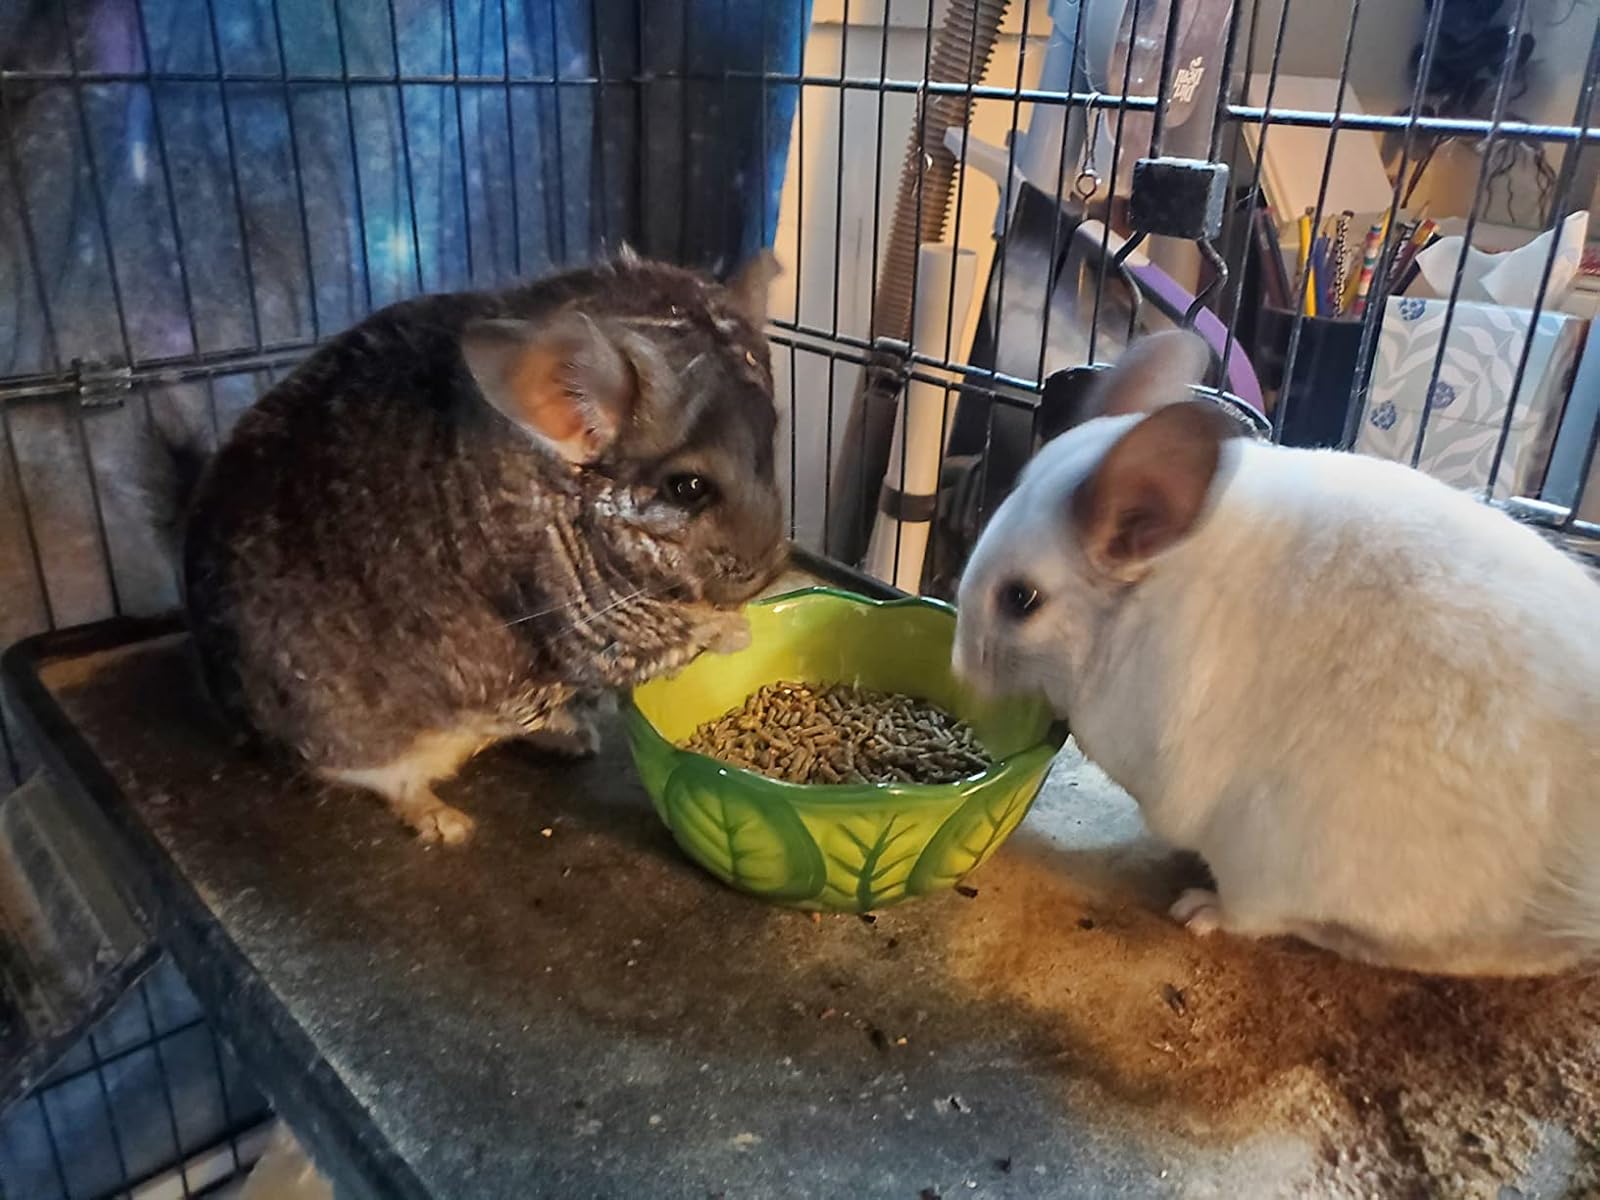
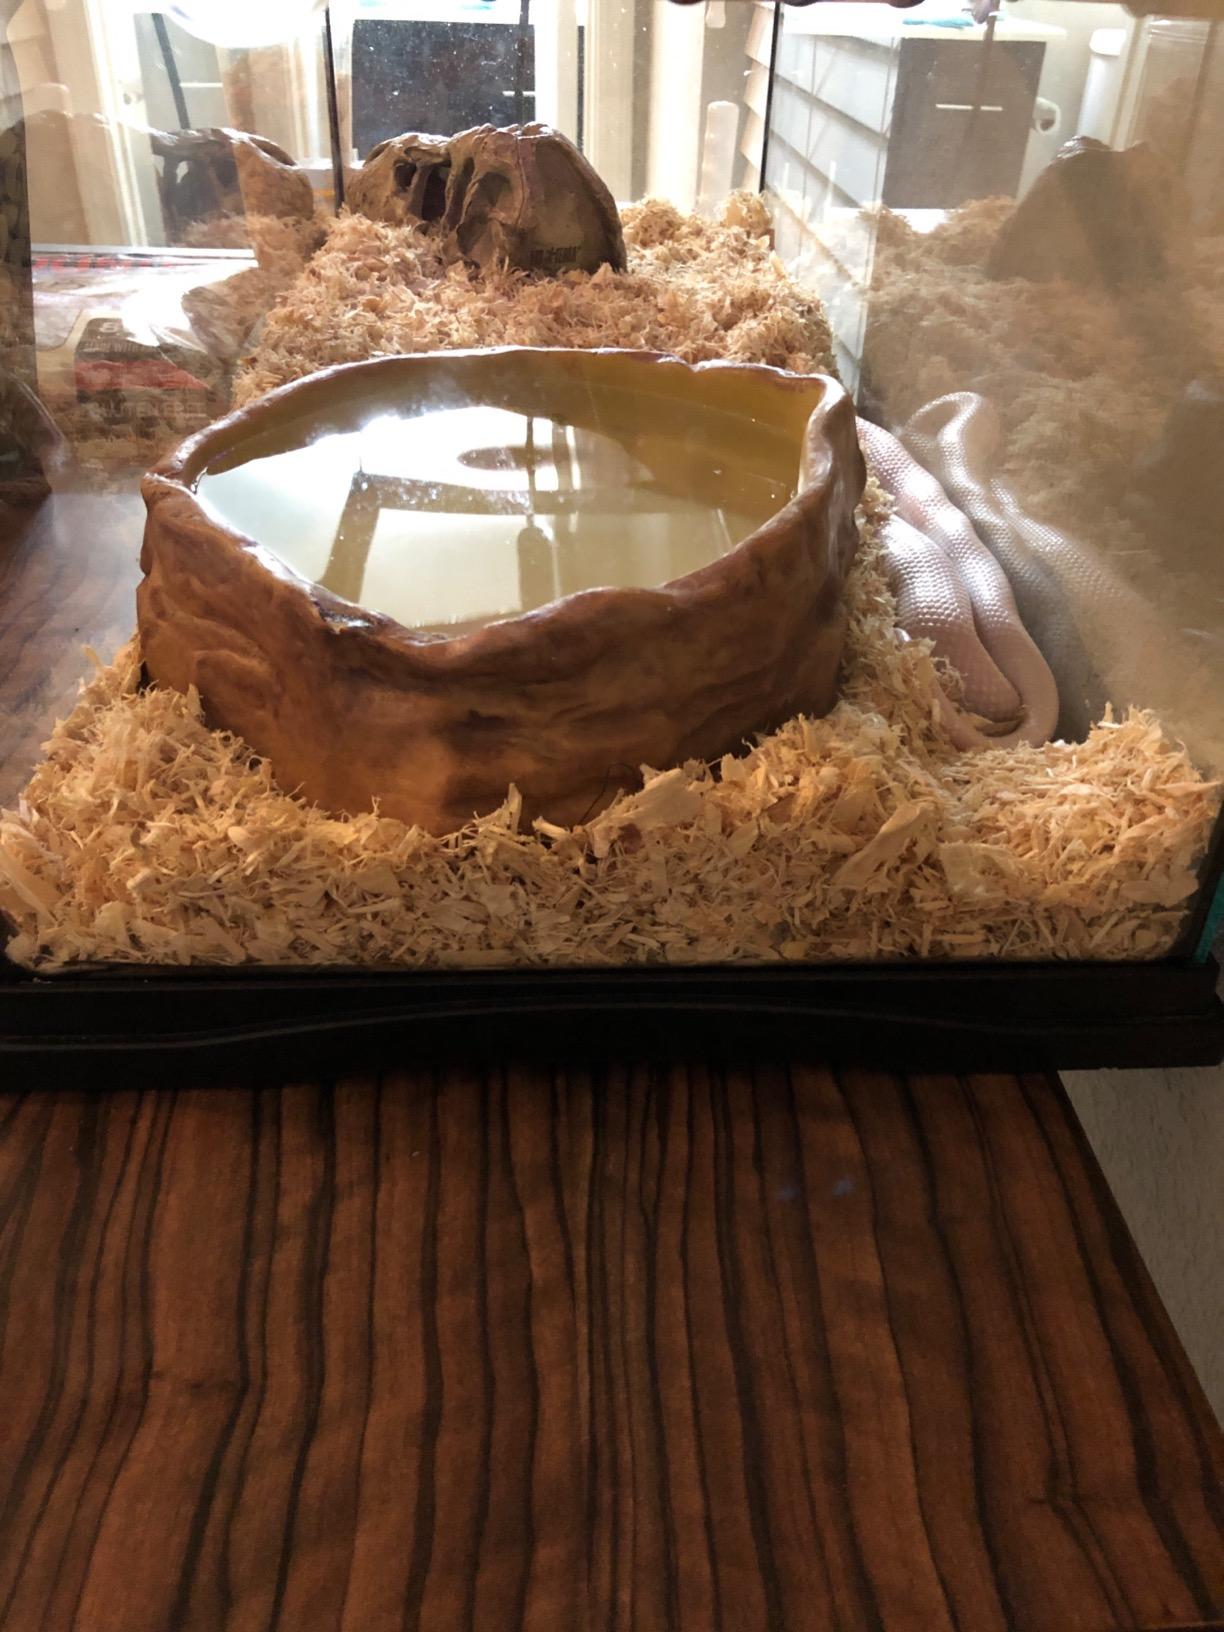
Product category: items_bowl
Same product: no